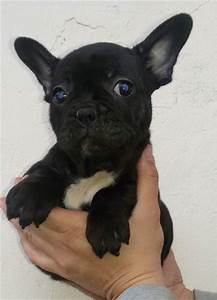
Label: cane